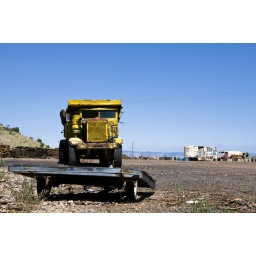
There was a large yellow truck in the field near Gold King Mine Ghost Town.